Fire and Rescue New South Wales

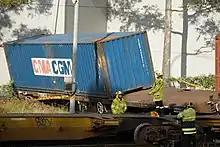
Firefighters search the wreckage of Port Botany Freight Train Derailment

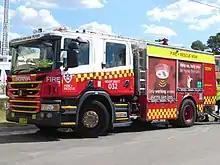

As the primary rescue service in the state, Fire and Rescue NSW responded to over 12,000 rescues in 2017/18. Fire and Rescue NSW are equipped to deal with all